Dress shoe

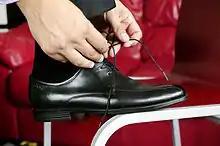
Men's dress shoes (Derby type with open lacing).

Men's dress shoes are most commonly black or brown. Cordovan or oxblood dress shoes are worn by men sometimes in the United States, while the other colors are worn by men of many nationalities.